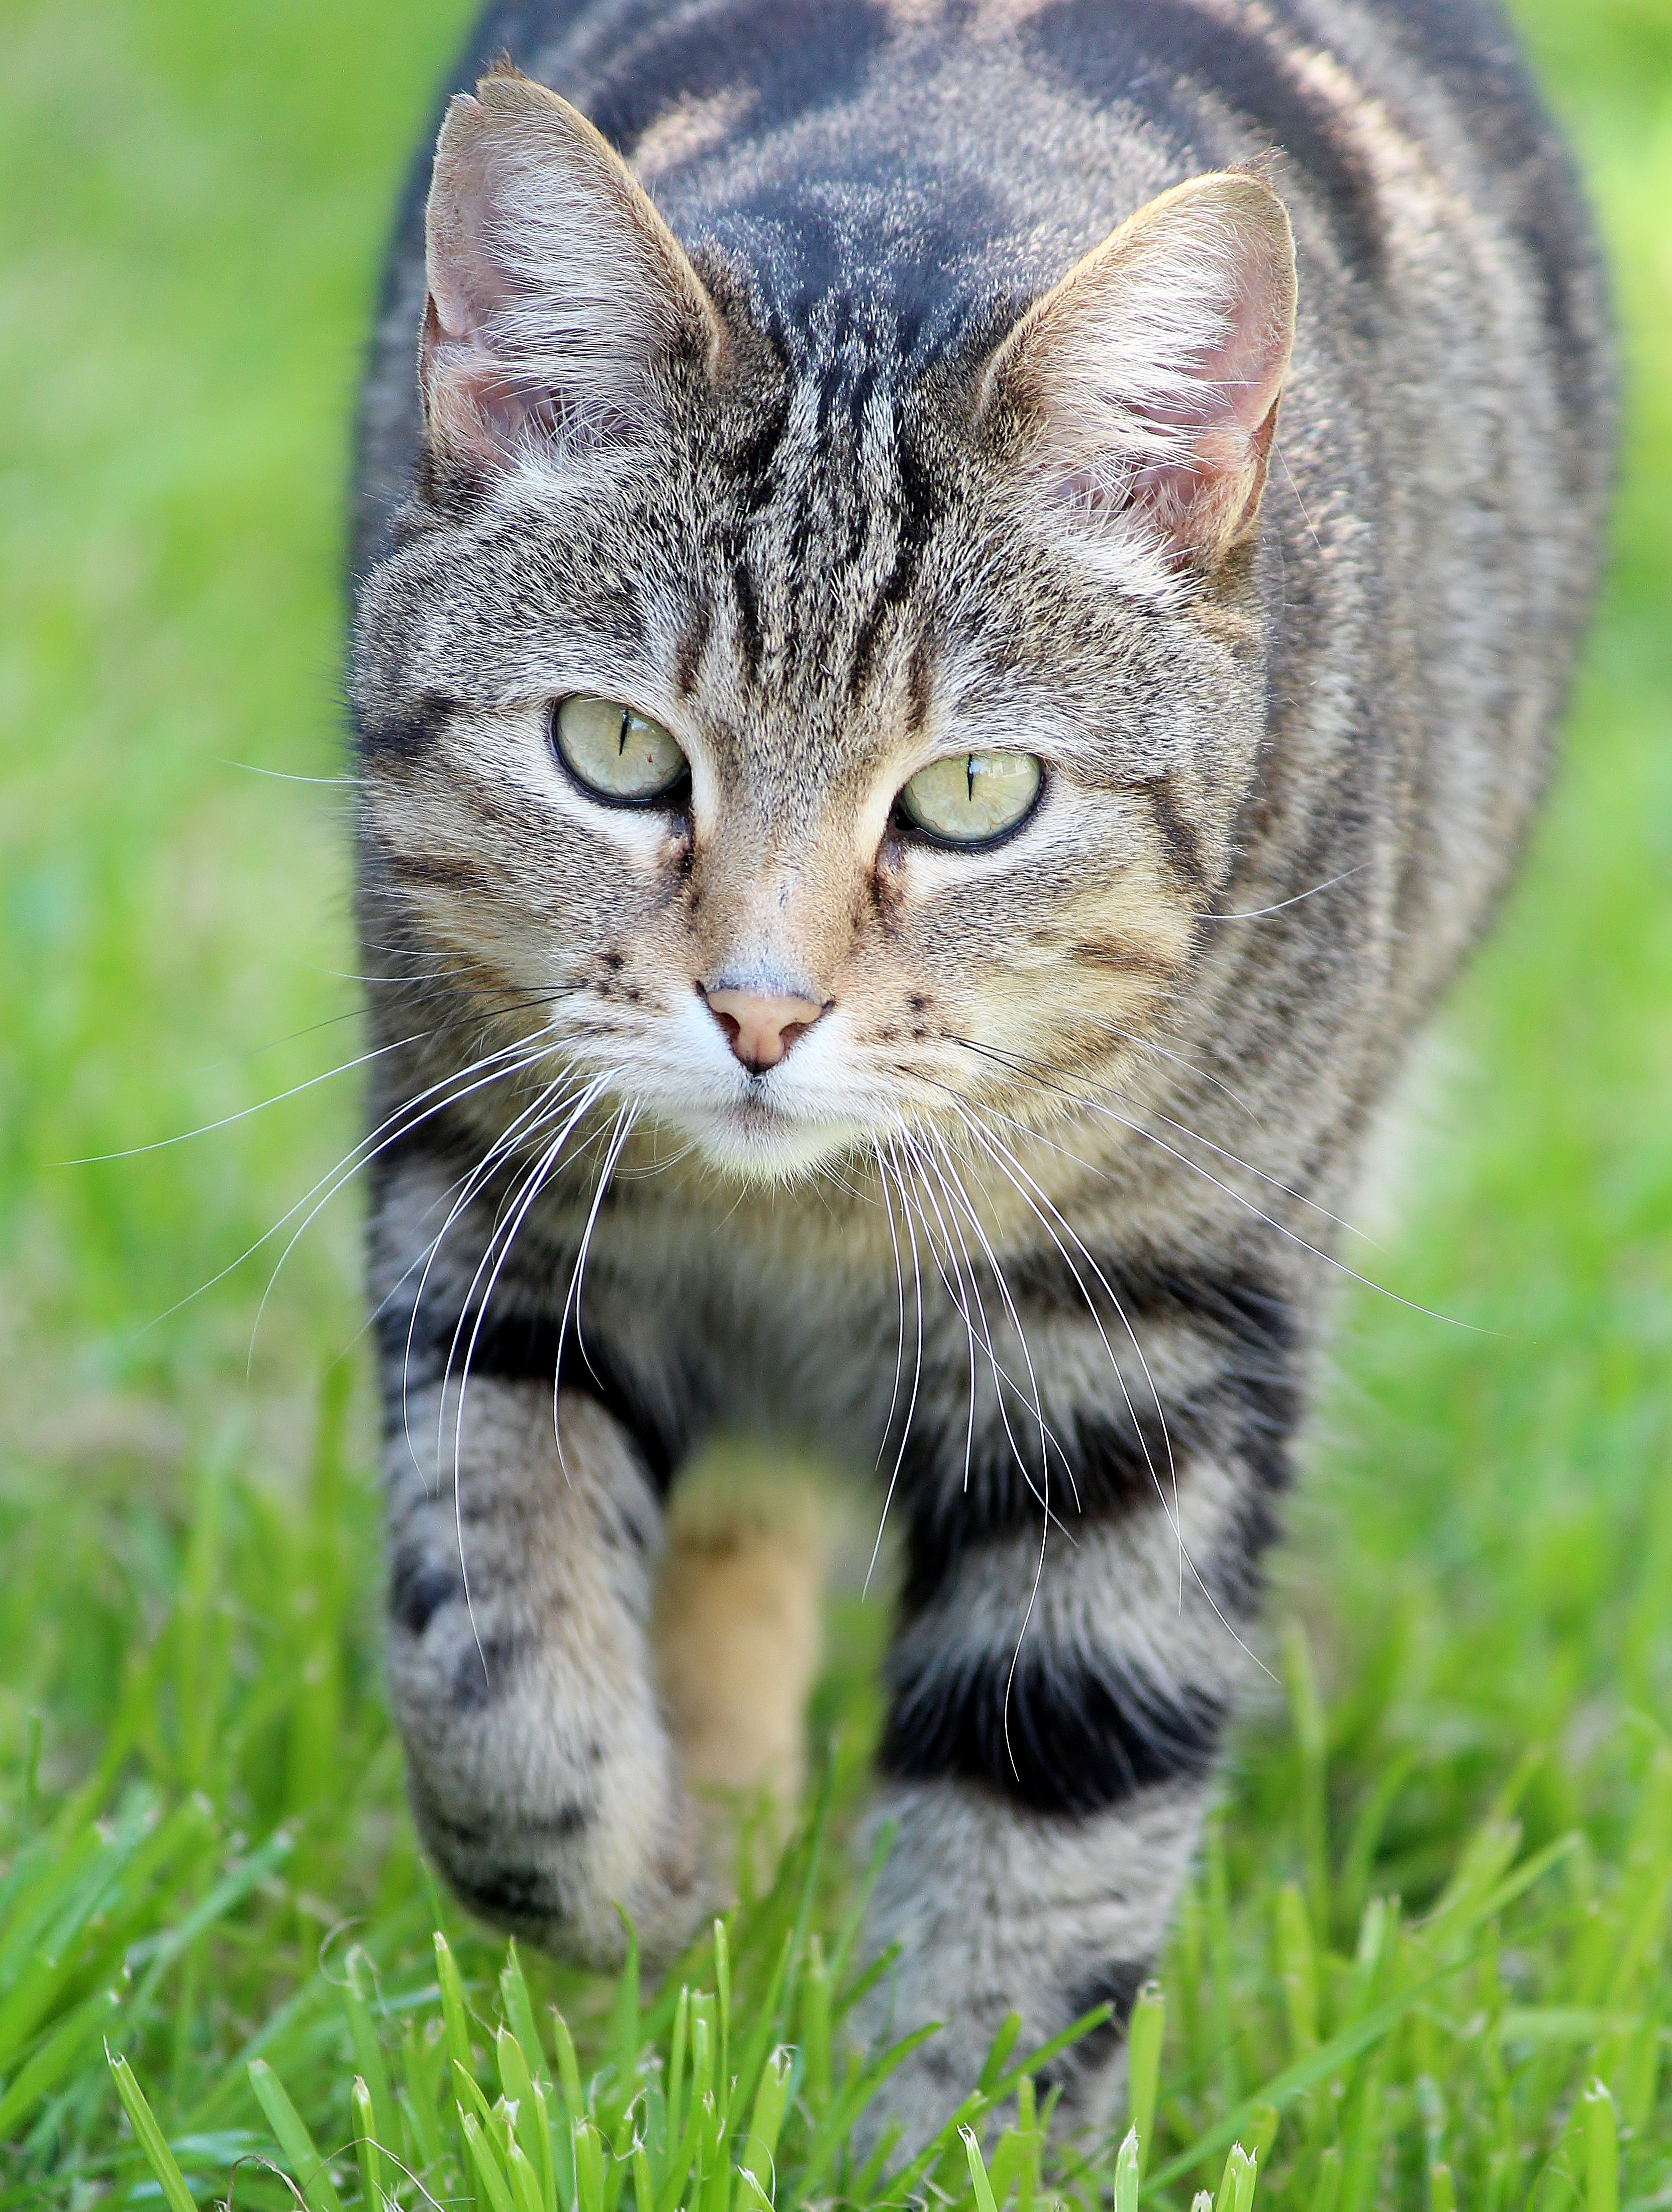
nature, grass, run, animal, pet, fur, cat, mammal, garden, fauna, whiskers, vertebrate, paws, mieze, wildlife photography, sneak, animal portrait, mackerel, cat's eyes, tabby cat, european shorthair, wild cat, small to medium sized cats, cat like mammal, domestic short haired cat, pixie bob, rusty spotted cat